Albert Stolow

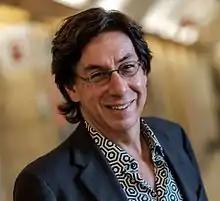
Stolow in 2016

Albert Stolow (born 1959) is a Canadian physicist. He is the Canada Research Chair in Molecular Photonics, full professor of chemistry & biomolecular sciences and of physics, and a member of the Ottawa Institute for Systems Biology at the University of Ottawa. He is the founder and an ongoing member of the Molecular Photonics Group at the National Research Council of Canada. He is adjunct professor of Chemistry and of Physics at Queen's University in Kingston, and a Graduate Faculty Scholar in the department of physics, University of Central Florida and a Fellow of the Max-Planck-uOttawa Centre for Extreme and Quantum Photonics. In 2008, he was elected a Fellow in the American Physical Society, nominated by its Division of Chemical Physics in 2008, for "contributions to ultrafast laser science as applied to molecular physics, including time-resolved studies of non-adiabatic dynamics in excited molecules, non-perturbative quantum control of molecular dynamics, and dynamics of polyatomic molecules in strong laser fields". In 2008, Stolow won the Keith Laidler Award of the Canadian Society for Chemistry, for "a distinguished contribution to the field of physical chemistry, recognizing early career achievement". In 2009, he was elected a Fellow of the Optical Society of America for "the application of ultrafast optical techniques to molecular dynamics and control, in particular, studies of molecules in strong laser fields and the development of new methods of optical quantum control". In 2013, he was awarded the Queen Elizabeth II Diamond Jubilee Medal (Canada). In 2017, Stolow was awarded the Earle K. Plyler Prize for Molecular Spectroscopy and Dynamics of the American Physical Society for "the development of methods for probing and controlling ultrafast dynamics in polyatomic molecules, including time-resolved photoelectron spectroscopy and imaging, strong field molecular ionization, and dynamic Stark quantum control". In 2018, Stolow was awarded the John C. Polanyi Award of the Canadian Society for Chemistry “for excellence by a scientist carrying out research in Canada in physical, theoretical or computational chemistry or chemical physics”. In 2020, he became Chair of the Division of Chemical Physics of the American Physical Society. His group's research interests include ultrafast molecular dynamics and quantum control, time-resolved photoelectron spectroscopy and imaging, strong field & attosecond physics of polyatomic molecules, and coherent non-linear optical microscopy of live cells/tissues, materials and geological samples. In 2020, Stolow launched a major new high power (500 W) ultrafast laser facility at the University of Ottawa producing high energy, phase-controlled few-cycle pulses of 2 micron wavelength at 10 kHz repetition rate. These are used for High Harmonic Generation to produce bright ultrafast Soft X-ray pulses (up to 600 eV) for a new Ultrafast Xray Science Laboratory.